Bundespressekonferenz

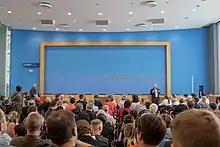
Hall of the Bundespressekonferenz

The Bundespressekonferenz (BPK) (German for "Federal Press Conference") is a union of journalists that report exclusively for German media, and who primarily report from Berlin and Bonn. Following the model of the journalists of the Weimar Republic, the association invites representatives of the German government, as well as political parties, associations and individuals of national political, economic, and social interest to press conferences. It is financed solely through membership fees.